Frithelstock Priory

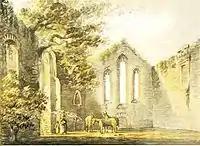
Frithelstock Priory, watercolour by Rev. John Swete dated October 1792. Devon Record Office DRO 564M/F1/101

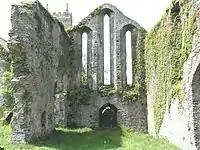
Frithelstock Priory, view in 2013 looking westward in nave, as painted by Rev. John Swete in 1792

In October 1792 the Devon topographer Rev John Swete (1752–1821) visited the ruins of Frithelstock Priory in the company of Henry Stevens (1739–1802), son of Henry and Christiana Maria, whom he had visited at Cross. He relates the journey in his "Journal" thus: ""Accompanied by Mr Stevens I went in quest of the Priory of Frithelstock, in the way to which we descended to the bridge at the SW end of Torrington, which passing over, we again rose up a steep hill, introducing us to a common precipitous towards the river but having a delightful prospect on the north of Beam a seat of Dennis Rolle Esq., a most lovely and sequestered spot, protected on every side by the richest woods of the finest amphitheatrical form, the roots of which were washed by the river which as if enamoured of the spot winds round it in many a meander and seems reluctant to retire from it. On the summit of an hill three miles from Cross, having again past the Towridge by another bridge, we came to the ruins of the priory, which tho' not grand nor extensive have a good deal of the picturesque in them and possess a peculiarity in the rounding of the western windows of the chapel, rarely if at all to be met with. The remains consist chiefly of the side and end walls of what is now one room, the area of which in length is 30 paces and in width about 9. There are two very antient walnut trees overhanging the southern walls and with the ivy contributing greatly to enhance its beauty"." Swete made a watercolour sketch of the priory, from the inside of the ruins looking toward the western wall, which survives in the Devon Record Office.